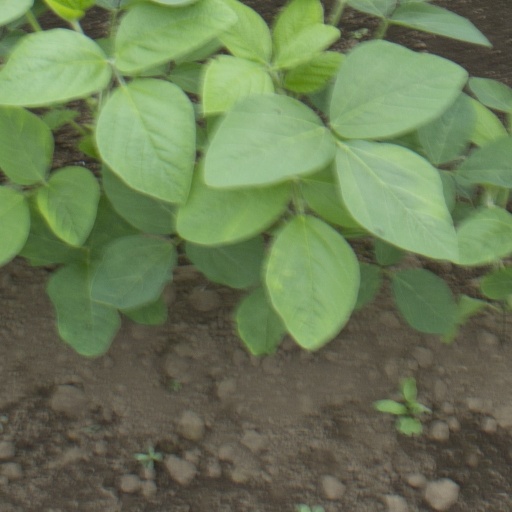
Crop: soybean